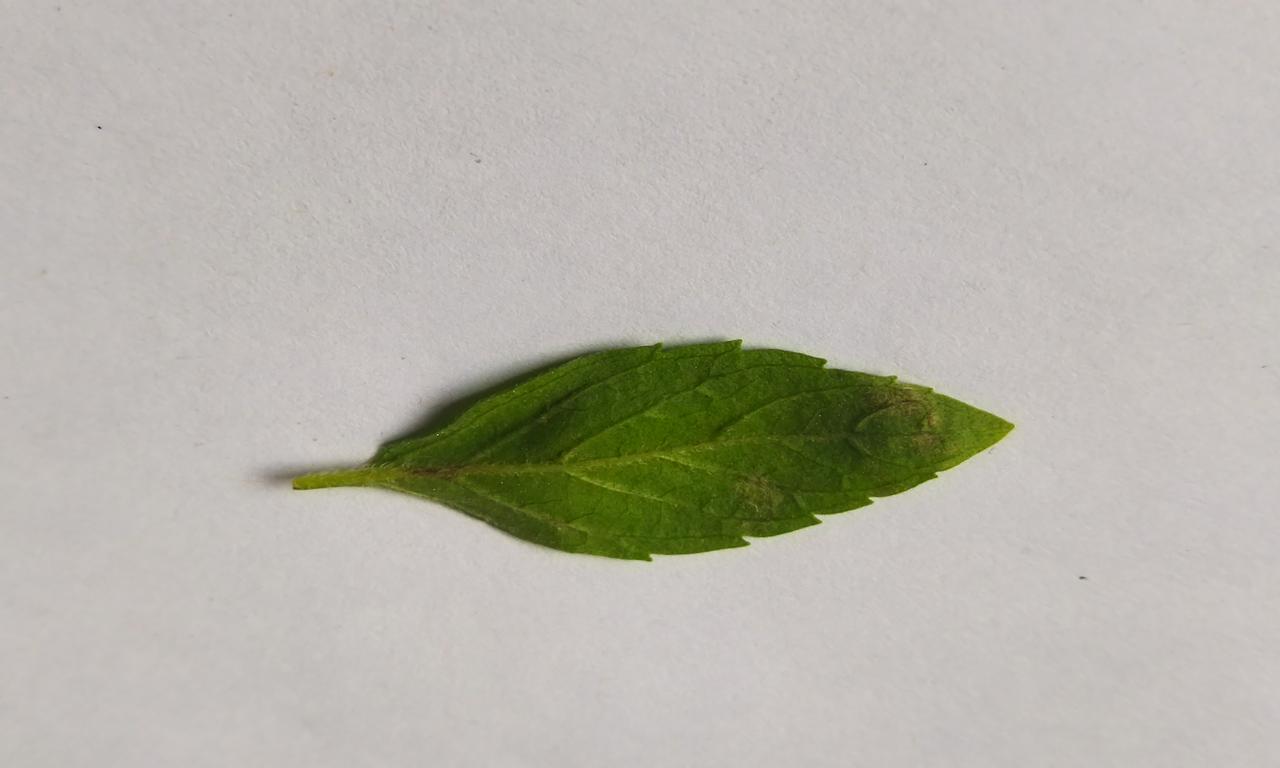
Label: Fresh